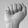
ASL letter: A